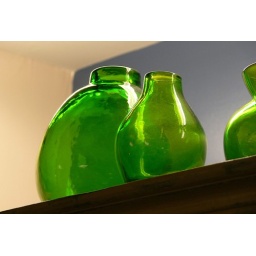
Just some bottles on a shelf at a store in newport